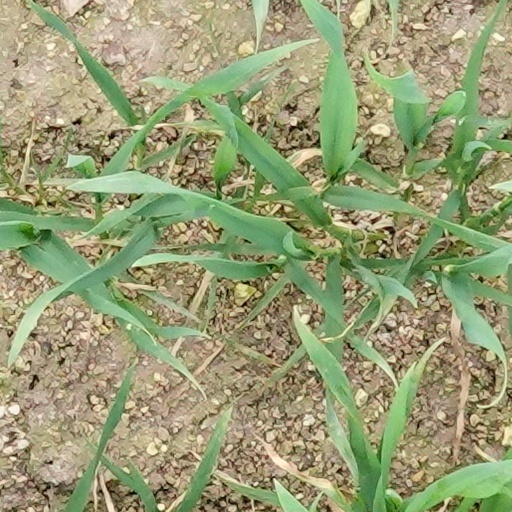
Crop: wheat